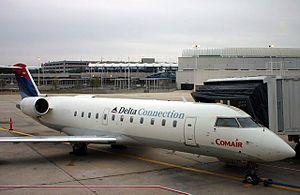
Le matin du 27 août 2006, le Bombardier Canadair Regional Jet 100ER effectuant le vol Comair 5191 pour le compte de Delta Connection, et reliant Lexington dans le Kentucky à Atlanta en Géorgie, s'écrase alors qu'il tente de décoller de l'aéroport de Blue Grass, dans le comté de Fayette dans le Kentucky.
Comair Inc. était une compagnie aérienne régionale, filiale à 100 % de l'américaine Delta Air Lines. Elle a cessé ses activités en 2012.